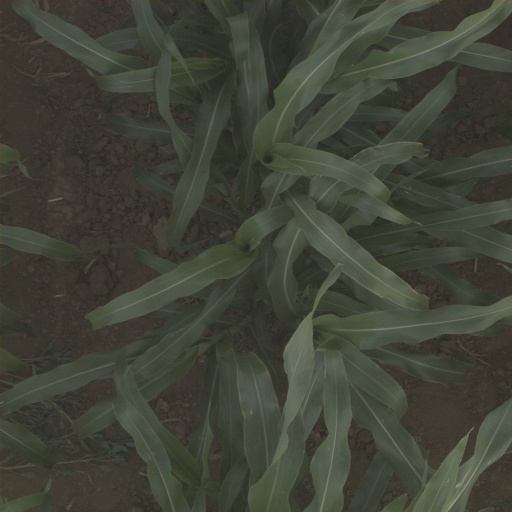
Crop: sorghum